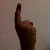
The image shows a hand gesture representing the number 1 in Indian Sign Language.